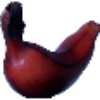
Label: Banana Red 1